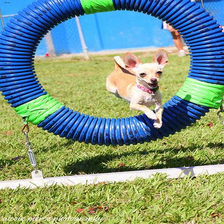
Species: dog
Breed: chihuahua